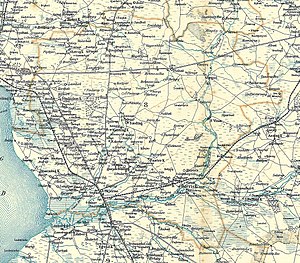
Bølling Herred
Bølling Herred omkring 1900
Kort over Bølling Herred i den sydlige del af Ringkøbing Amt
Bølling Herred var et herred i Ringkøbing Amt. Det hed i Kong Valdemars Jordebog Bylænghæreth, og hørte i middelalderen under Hardsyssel. Senere kom det under Lundenæs Len, og fra 1660 Lundenæs Amt, indtil det i 1794 kom under det da oprettede Ringkøbing Amt.